Villa Etelinda

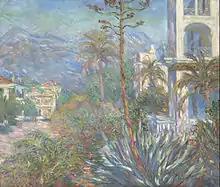
Painting by Claude Monet, the Musée d'Orsay: "Les Villas à Bordighera" representing part of Villa Bischoffsheim (its tower).

The villa was built in Bordighera on the Via Romana by Raphaël Bischoffsheim, hence the name of the villa. Bischoffsheim was a banker of German origin who lived in Paris. He had met the architect Charles Garnier probably thanks to his father, who owned a large room next to the yards of the Paris Opera, where sometimes concerts were held.